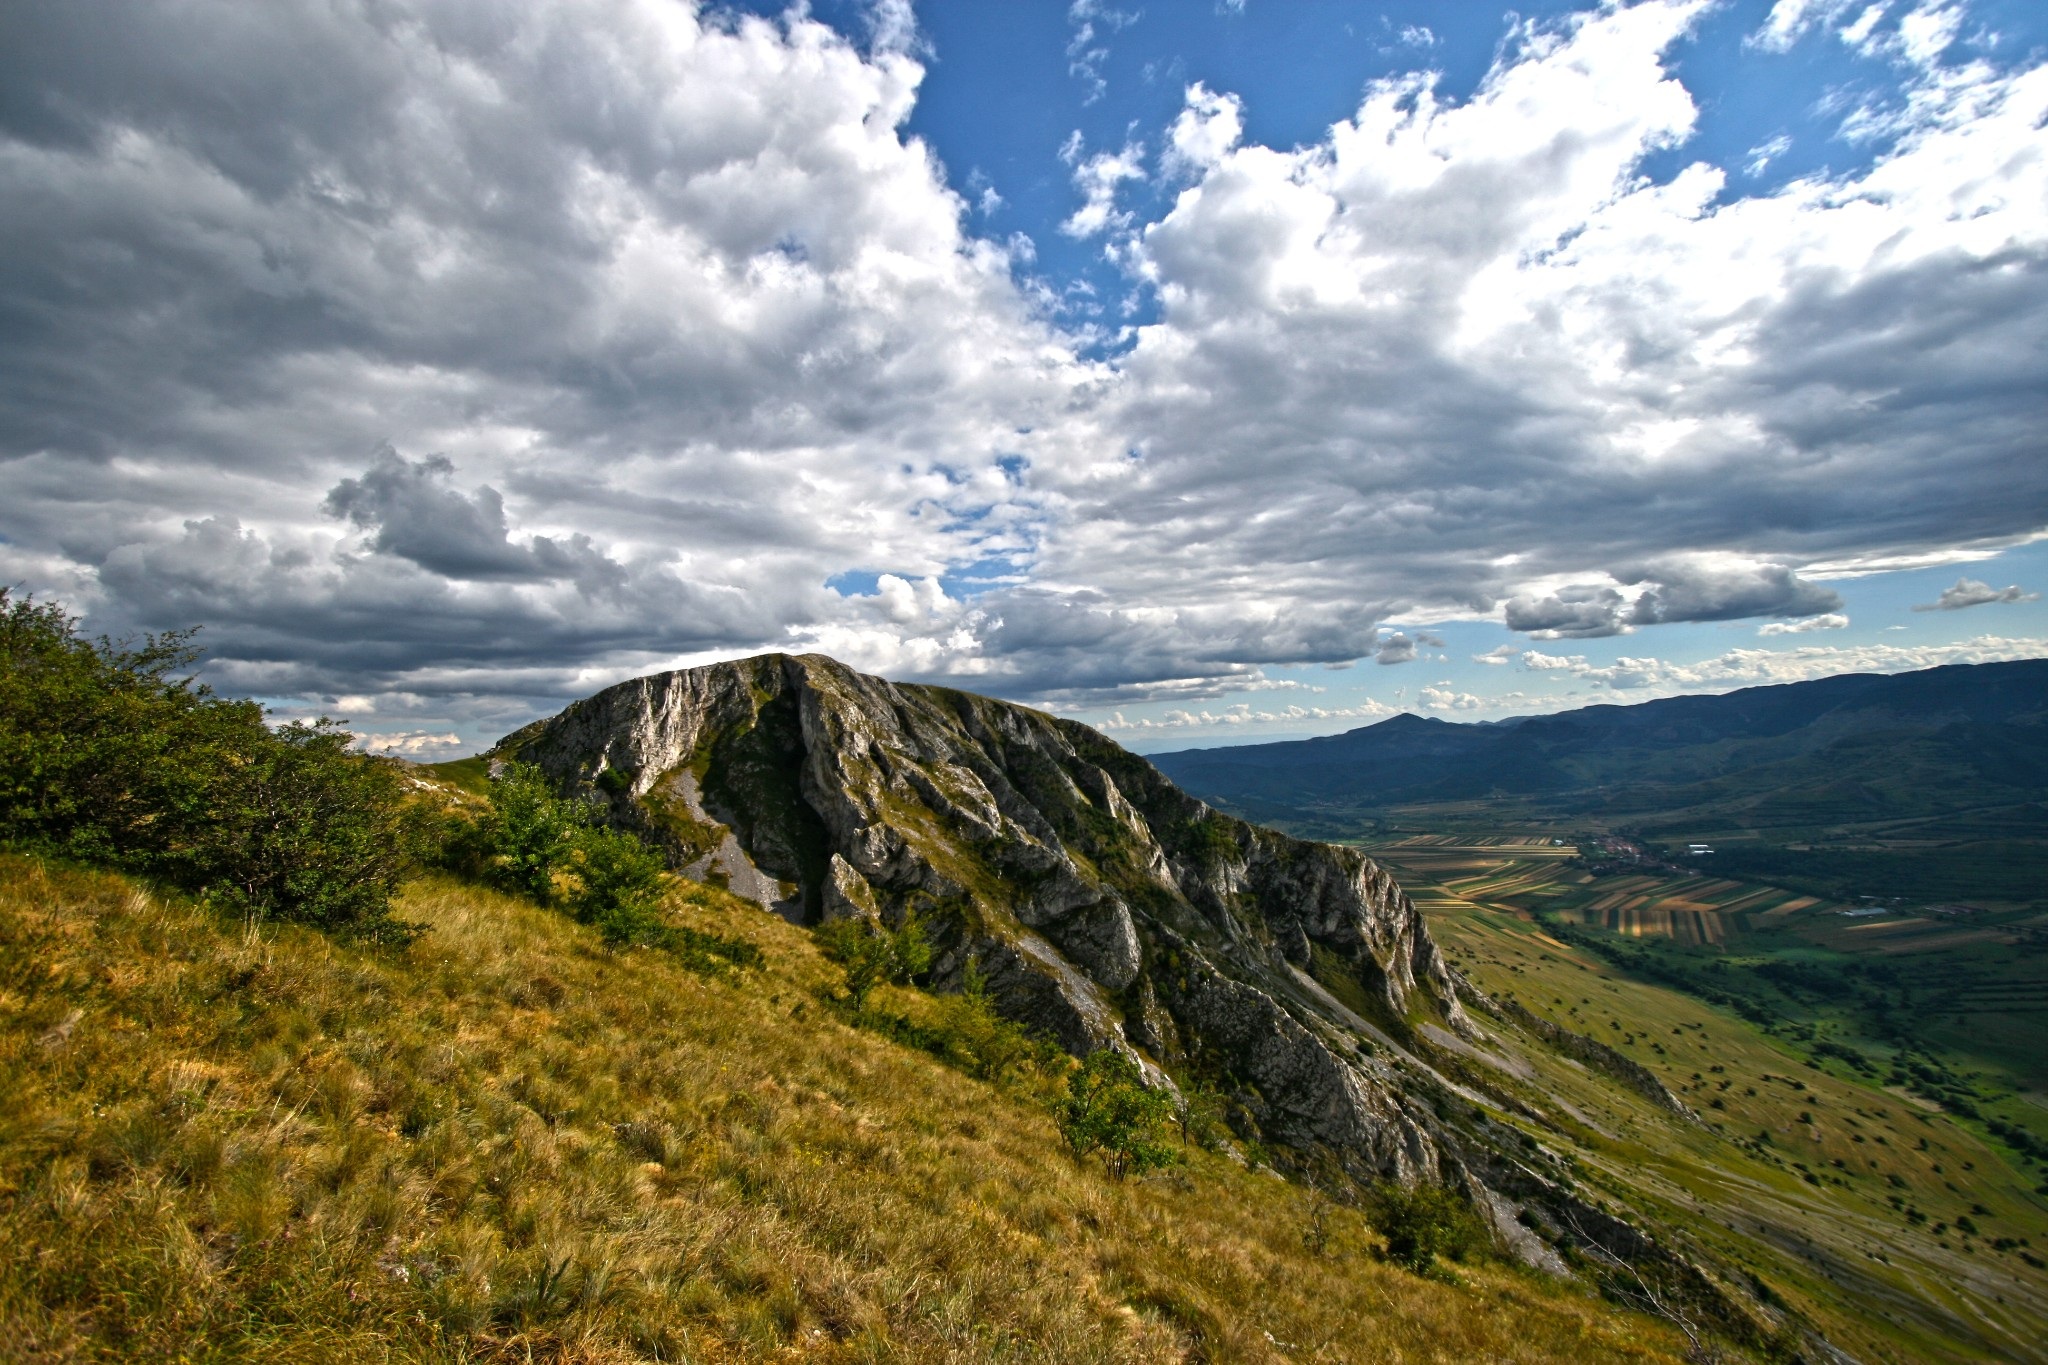
landscape, nature, outdoor, rock, wilderness, mountain, cloud, sky, meadow, hill, adventure, mountain range, environment, blue, highland, ridge, summit, clouds, colors, alps, grassland, plateau, fell, loch, landform, mountain pass, geographical feature, mountainous landforms